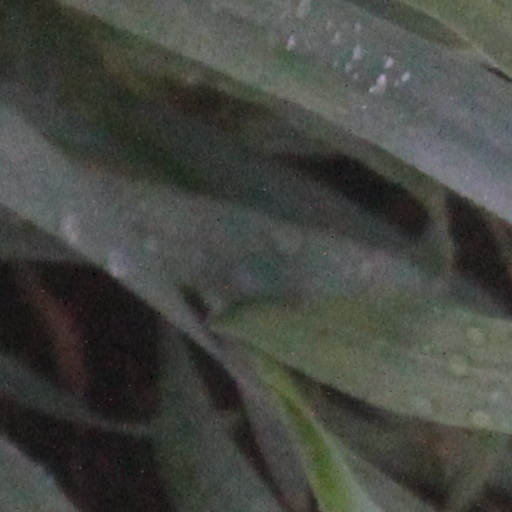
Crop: wheat